History of nuclear weapons

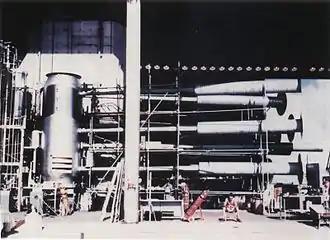
A view of the Ivy-"Mike" "Sausage" device casing, with its instrumentation and cryogenic equipment attached. The long pipes connected to the device to the left were for measuring purposes; the first thermonuclear weapon test-design required cryogenic-fuel lowered to a temperature of near-absolute-zero; a design initially considered far too cumbersome as a deliverable weapon.

Many scientists, such as Bethe, urged that the United States should not develop such weapons and set an example towards the Soviet Union. Promoters of the weapon, including Teller, Ernest Lawrence, and Luis Alvarez, argued that such a development was inevitable, and to deny such protection to the people of the United States—especially when the Soviet Union was likely to create such a weapon themselves—was itself an immoral and unwise act.